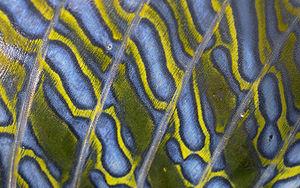
Voici une liste des poissons marins présents dans l'océan Atlantique.
Le dragonnet réticulé est une espèce de poissons marins appartenant à la famille des Callionymidae. Il a été découvert en Suède en 2012.